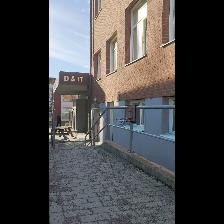
Label: NonHuman